11th Parachute Brigade (France)

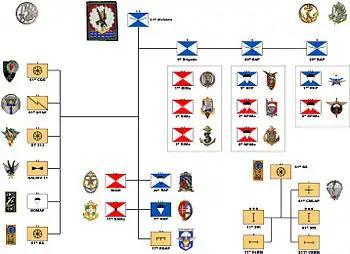
Organizational Chart of the 11th Division on July 1, 1966

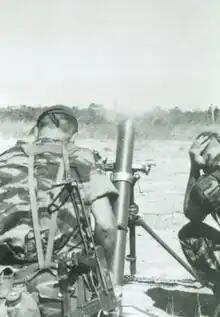
Mortars in action during Operation Bonite at Kolwezi.

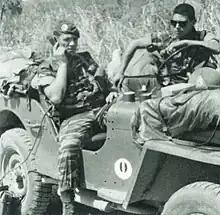
A radio on a jeep at Kolwezi.

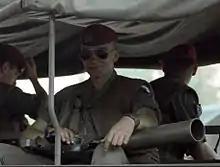
French Paratroopers of the Multinational Force in Lebanon with an LRAC F1 on April 1, 1983.

On April 1, 1971, the 11th Division was renamed the 11th Parachute Division at Toulouse. The 9th Outremer Brigade (9 BOM) left the Division and the 20th (20 BAP) and 25th Airborne Brigades (25 BAP) subsequently became the 1st and 2nd Parachute Brigades and each integrated one support battalion. The three support regiments were reorganized into two interim intervention regiments although retaining their original designations (1st Parachute Hussar Regiment and the 35th Parachute Artillery Regiment). The 17th Parachute Engineer Regiment was dissolved.